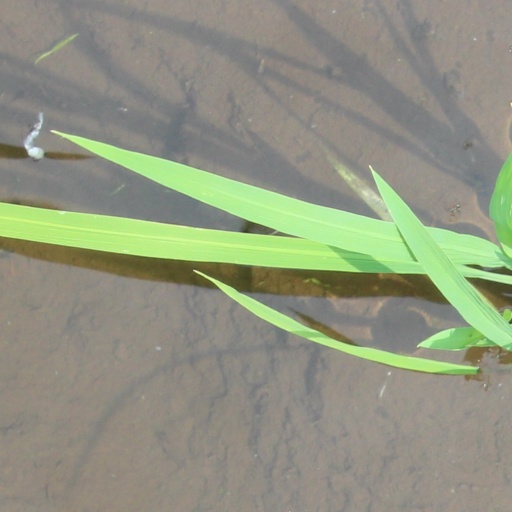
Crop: rice